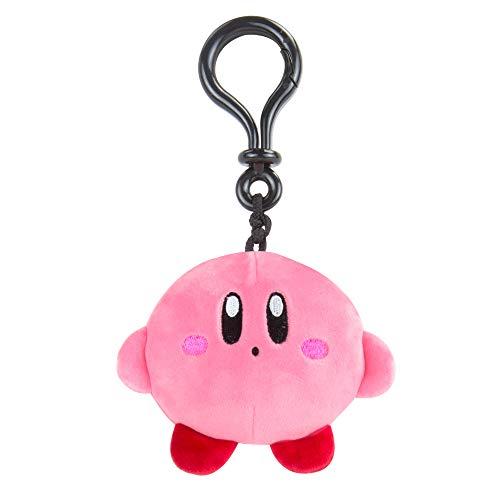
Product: Club Mocchi Mocchi- Kirby Cute Clip-On | Super Soft | Great for Kids & Collectors
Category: Toys & Games | Stuffed Animals & Plush Toys
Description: Super soft and huggable plush.
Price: $12.40
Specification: ProductDimensions:4.5x3x4inches|ItemWeight:1.28ounces|ShippingWeight:1.28ounces(Viewshippingratesandpolicies)|ASIN:B07YYY2C4N|Itemmodelnumber:CuteKirby|Manufacturerrecommendedage:3yearsandup